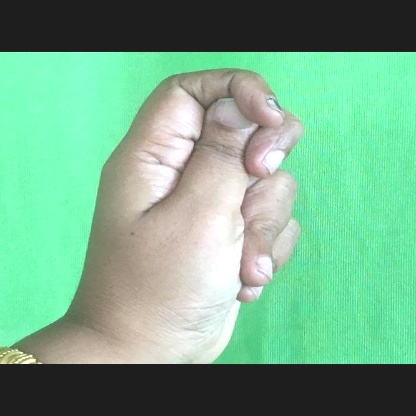
Mudra: Katakamukha